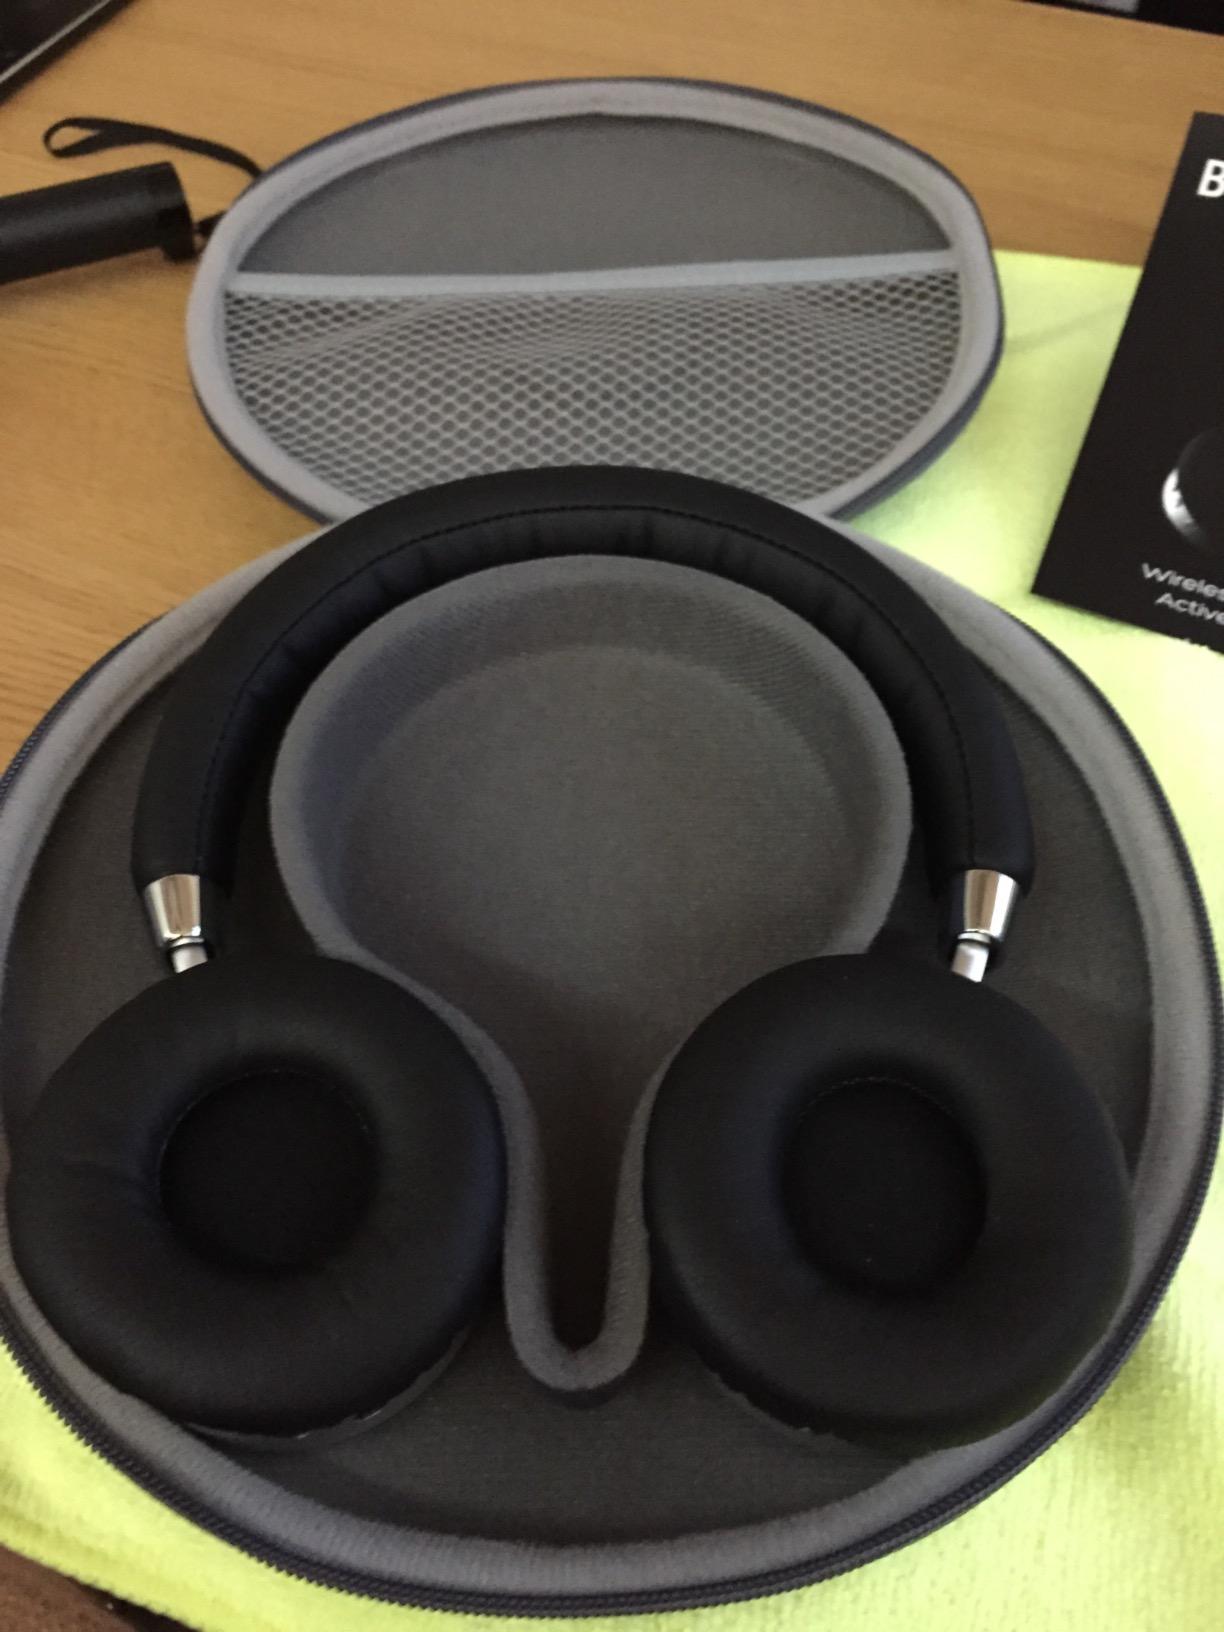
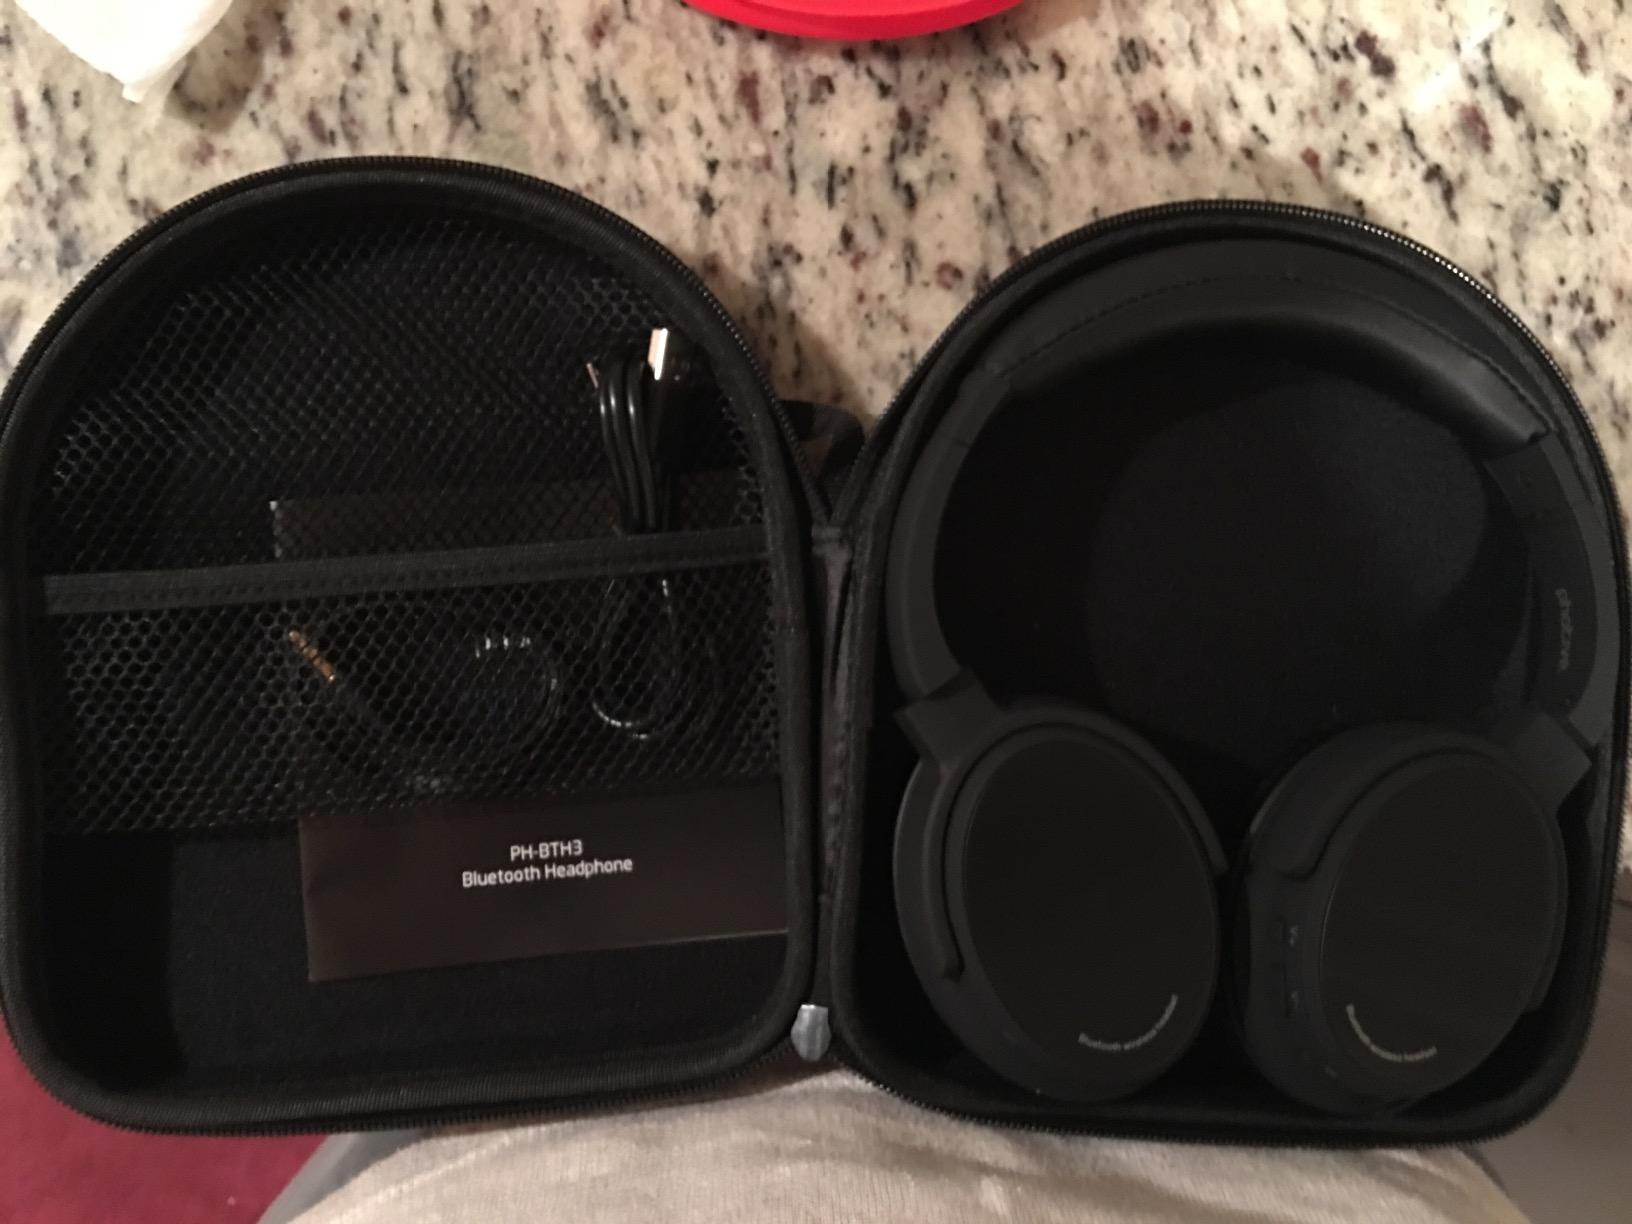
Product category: headphones
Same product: no